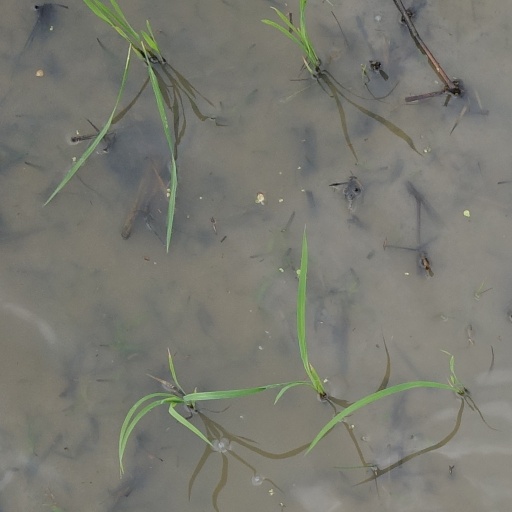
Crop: rice